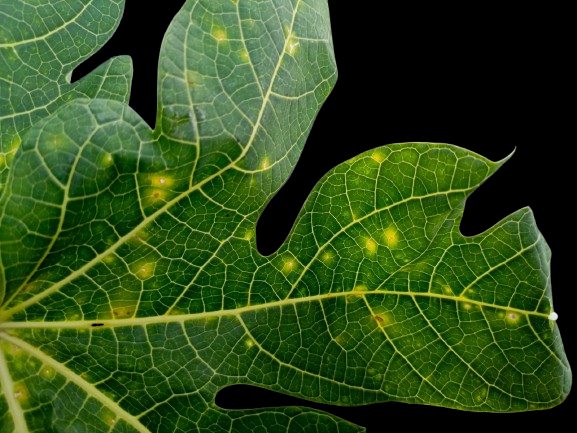
Crop: Papaya
Label: Pathogen_symptoms